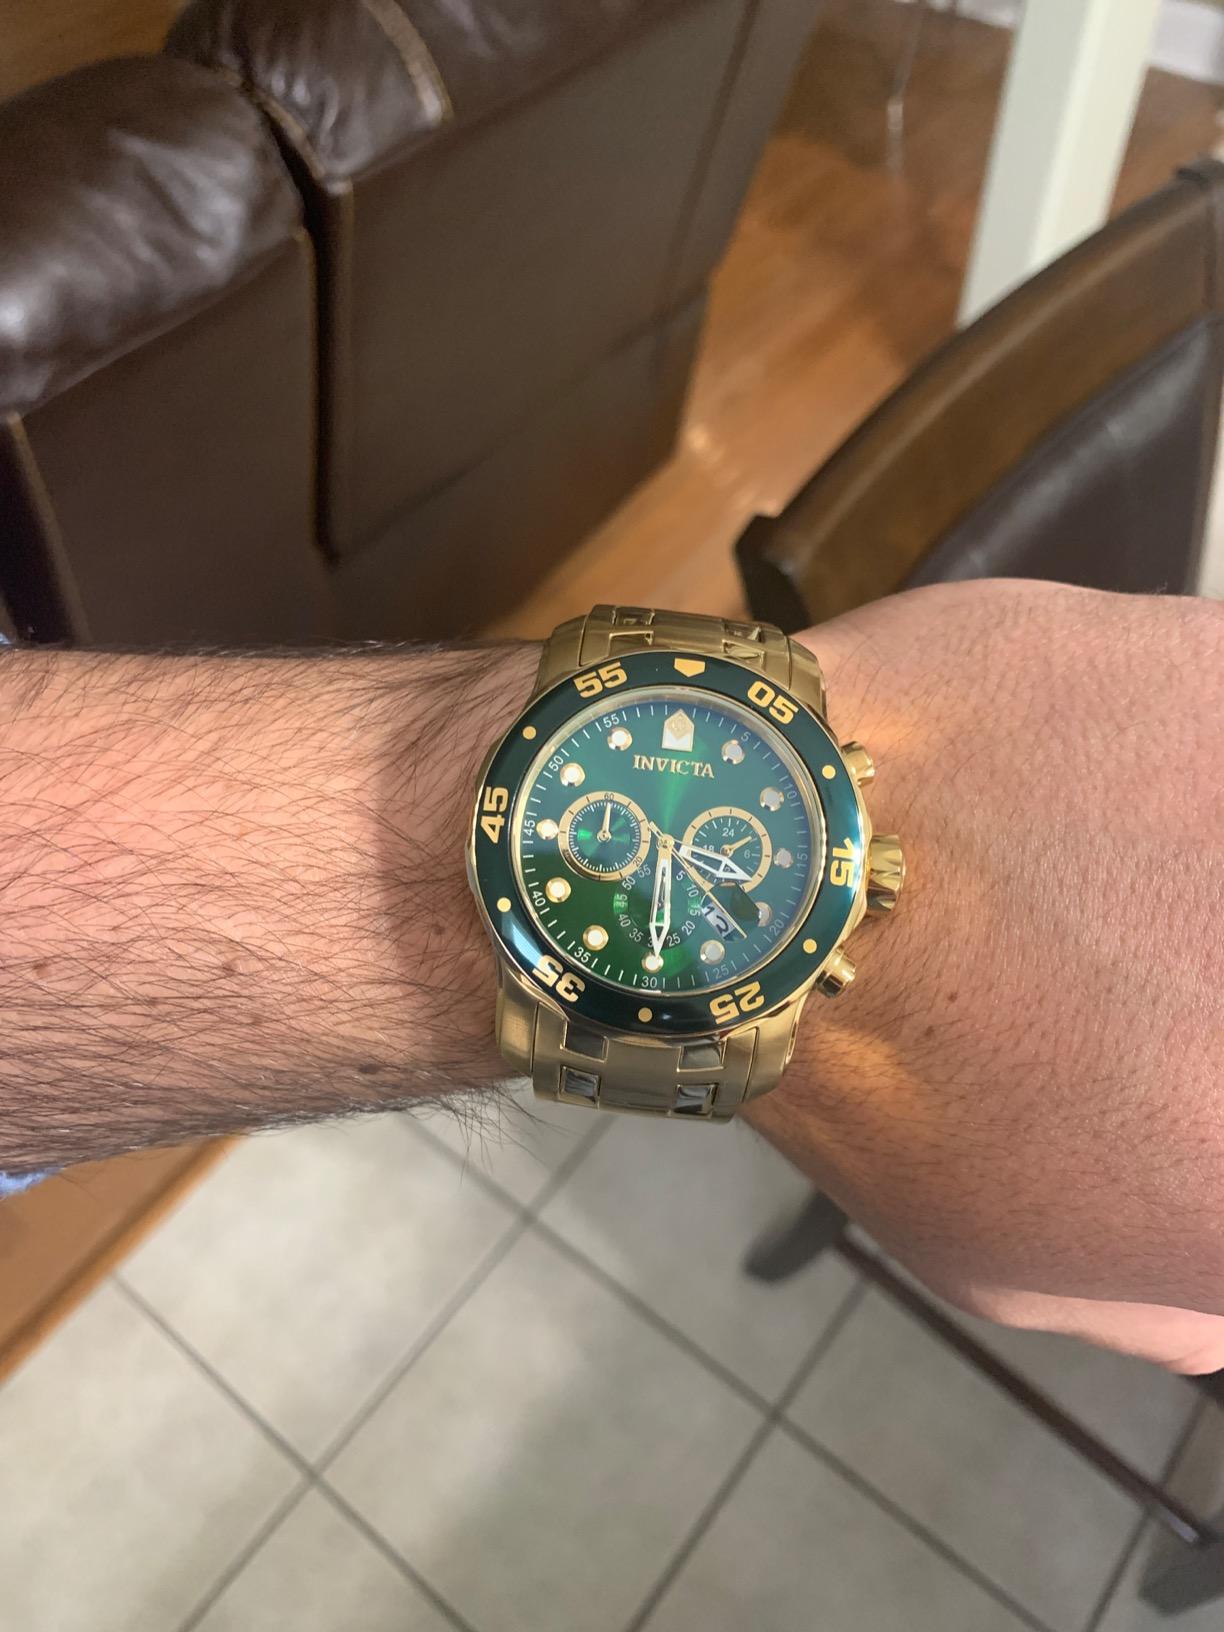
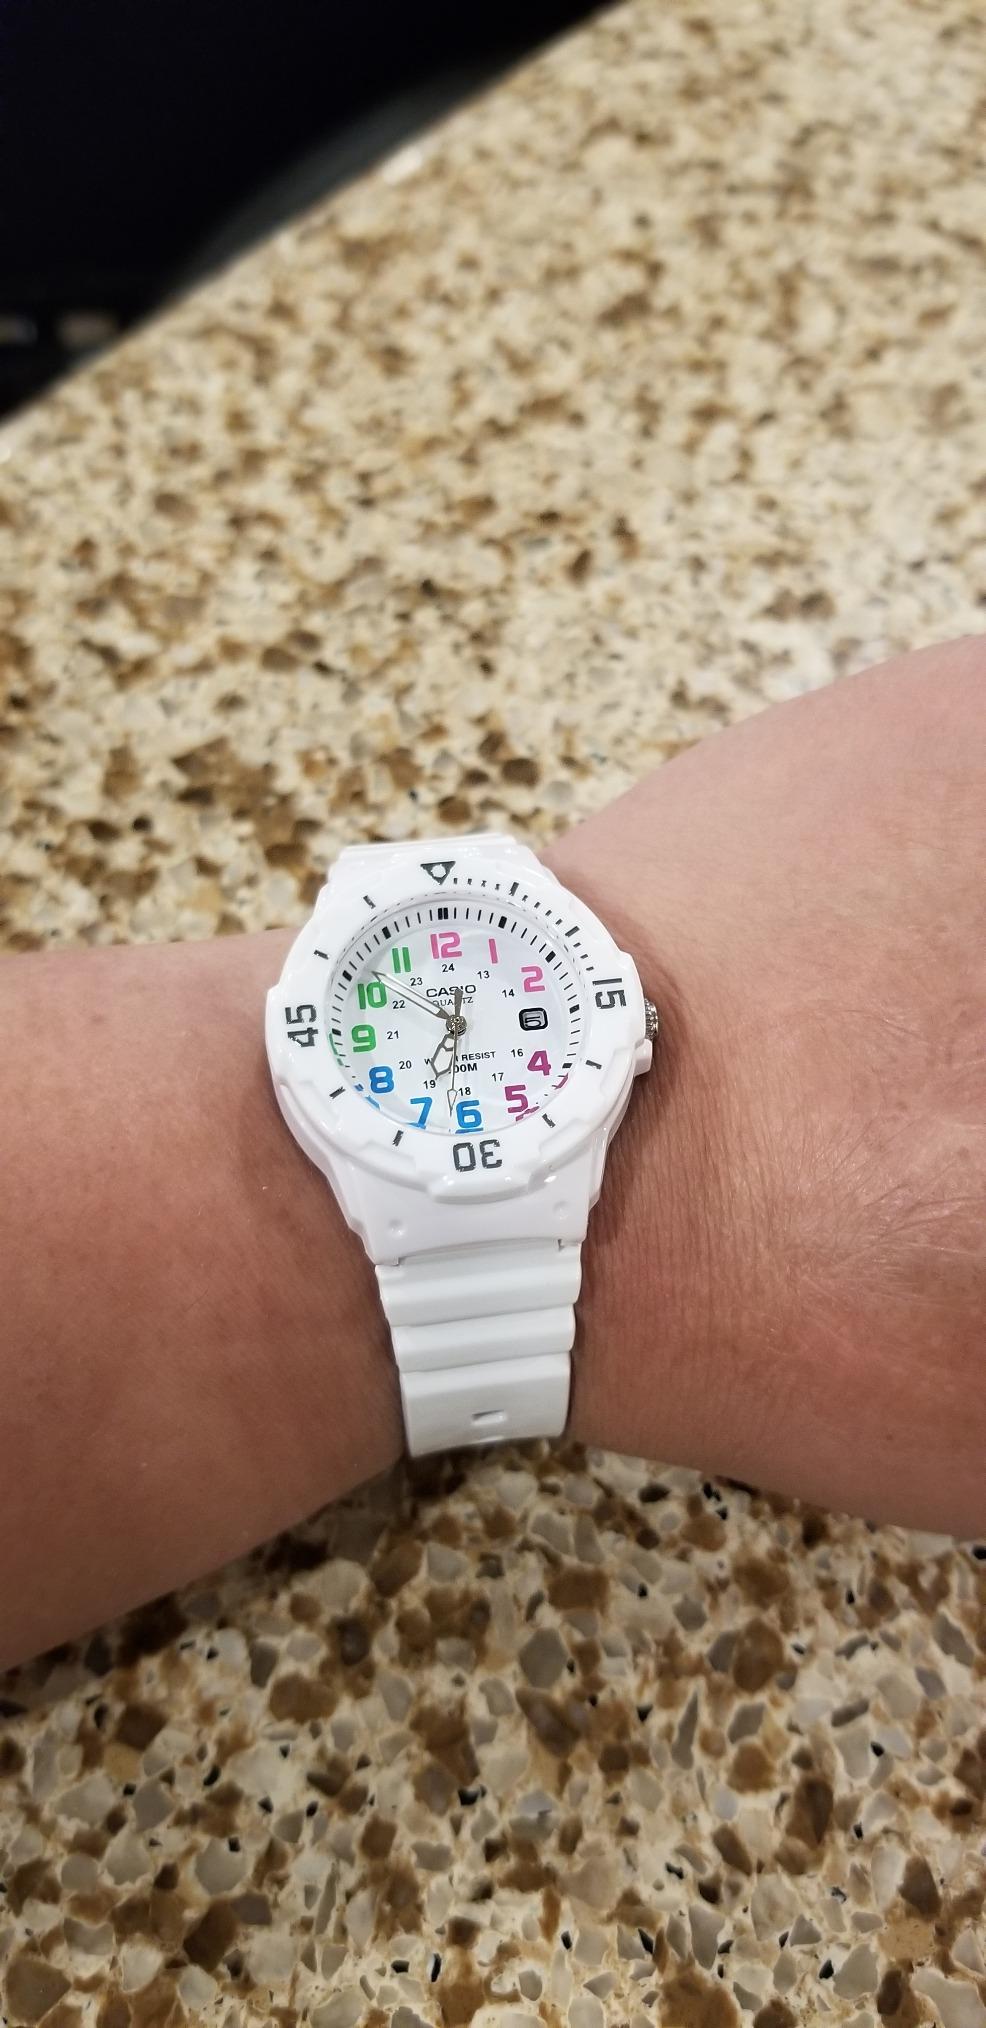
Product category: accessories_watch
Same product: no